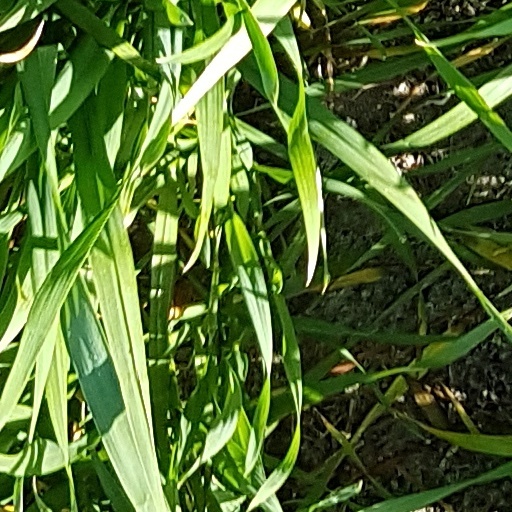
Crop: wheat